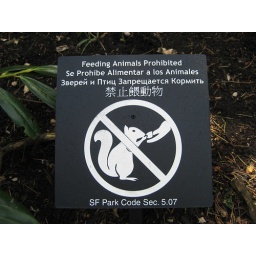
Clearly, these signs aren't working. The squirrels run in packs and I'm pretty sure they actually mug people.